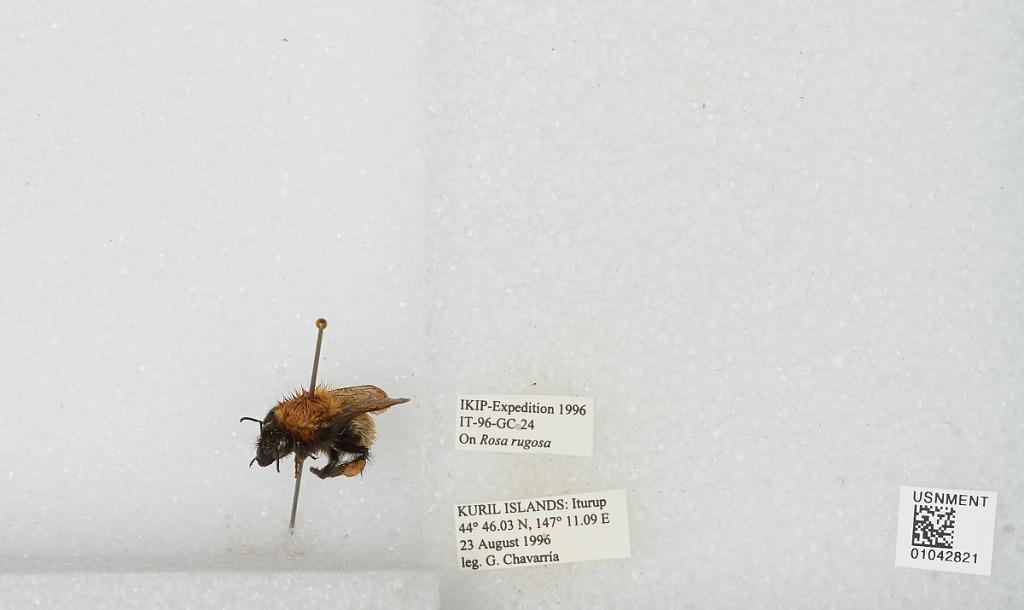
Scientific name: Bombus sp.
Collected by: G. Chavarria
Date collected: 1996-8-23
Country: Russia
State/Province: Sakhalin
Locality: Iturup, Kuril Islands
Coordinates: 44.7672, 147.185